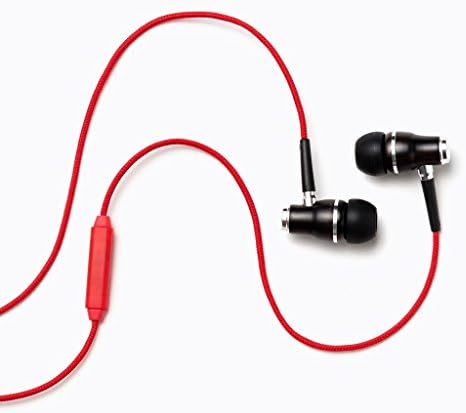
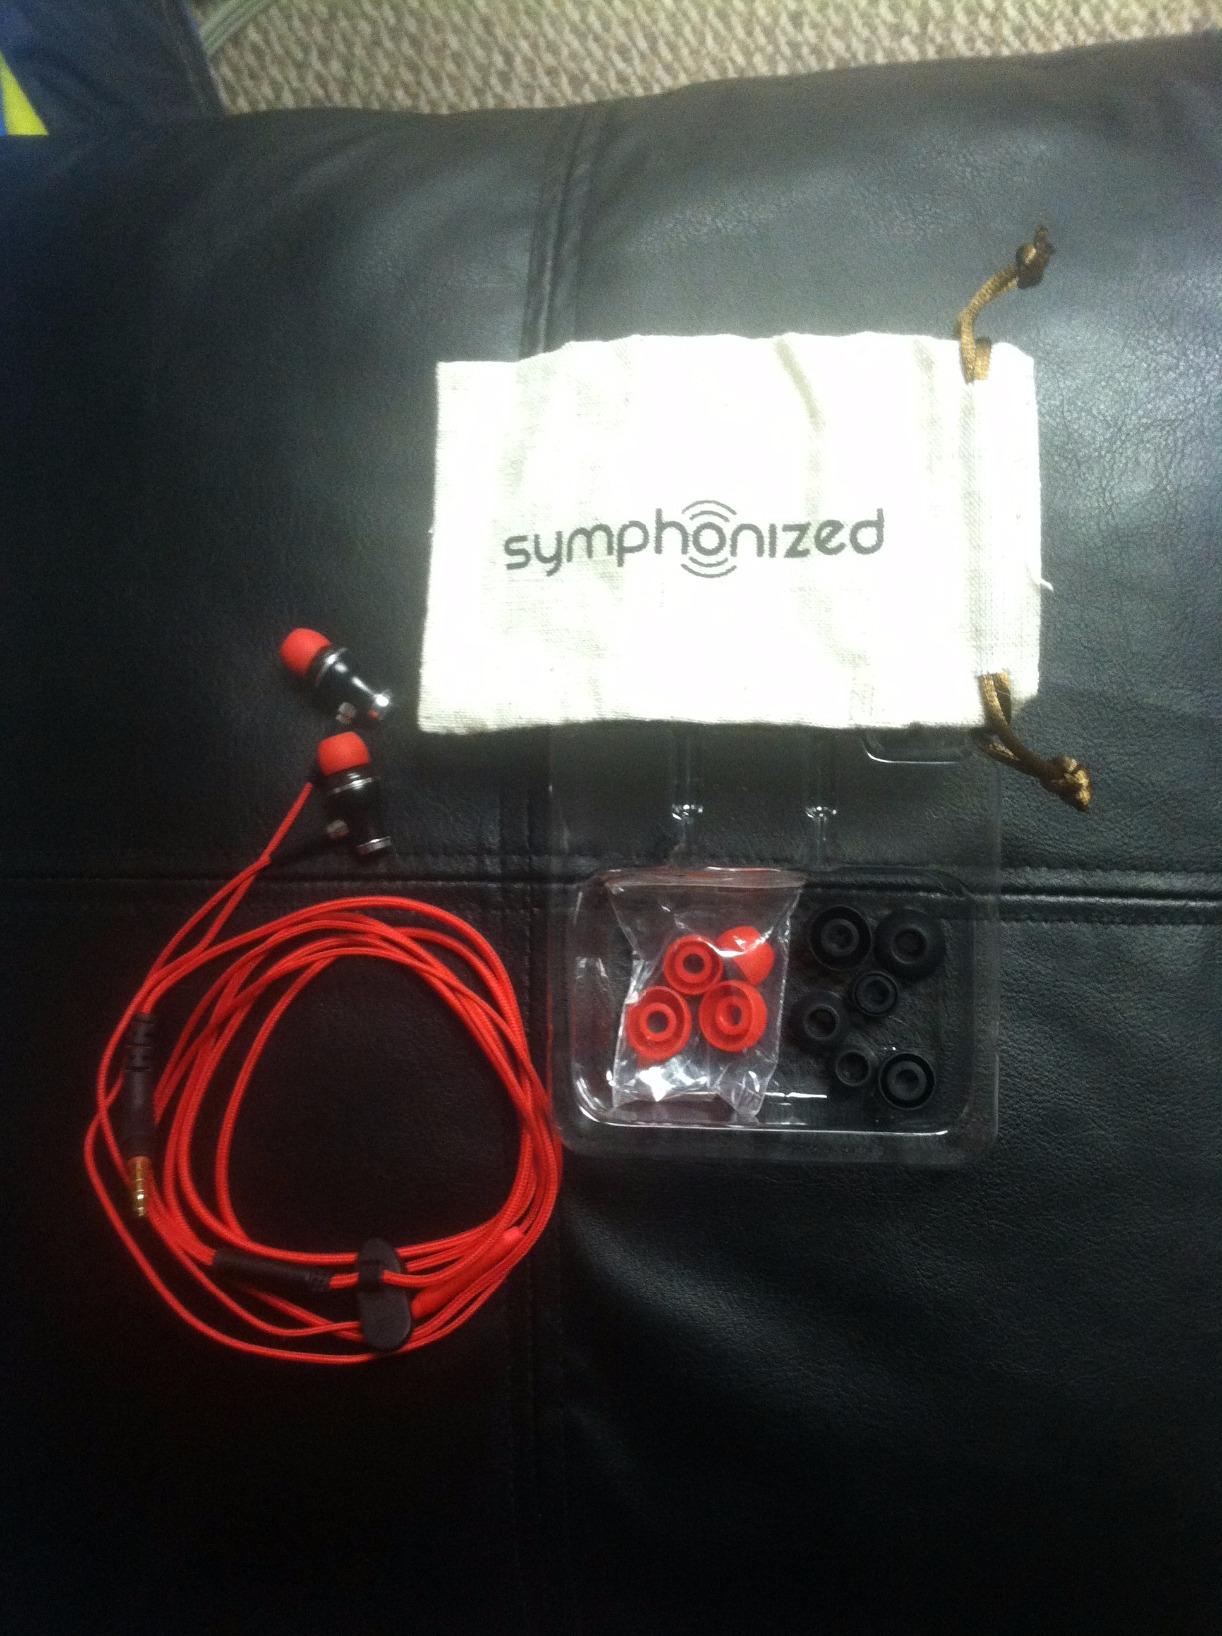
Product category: headphones
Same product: yes